Occupation of Czechoslovakia (1938–1945)

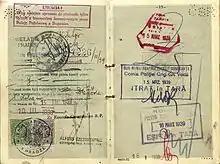
Viktor Pick's 1939 visa used to escape Prague on the last train out on 15 March. Later, he arrived safely in British Palestine.

As the tepid reaction to the German "Anschluss" with Austria had shown, the governments of France, the United Kingdom and Czechoslovakia were set on avoiding war at any cost. The French government did not wish to face Germany alone and took its lead from the British government, led by Prime Minister Neville Chamberlain. He contended that Sudeten German grievances were justified and believed that Hitler's intentions were limited. That made Britain and France advise Czechoslovakia to concede to the German demands. Beneš resisted, and on 20 May 1938, a partial mobilisation was under way in response to the possible German invasion. It is suggested that the mobilisation could have been launched on basis of Soviet misinformation about Germany being on verge of invasion, which aimed to trigger war in Western Europe.